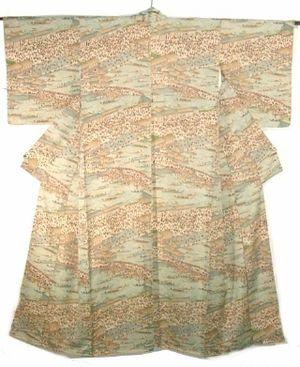
Les biens culturels immatériels du Japon, tels que définis par la loi japonaise pour la protection des biens culturels, sont des éléments du patrimoine culturel du Japon d'une haute valeur historique ou artistique comme le théâtre, la musique et les techniques artisanales. Le terme se réfère exclusivement aux compétences humaines possédées par des individus ou des groupes et qui sont indispensables pour produire les Biens Culturels.